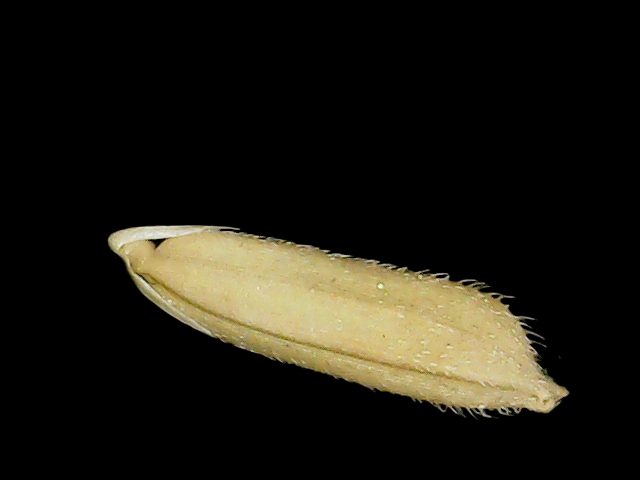
Rice variety: Binadhan14